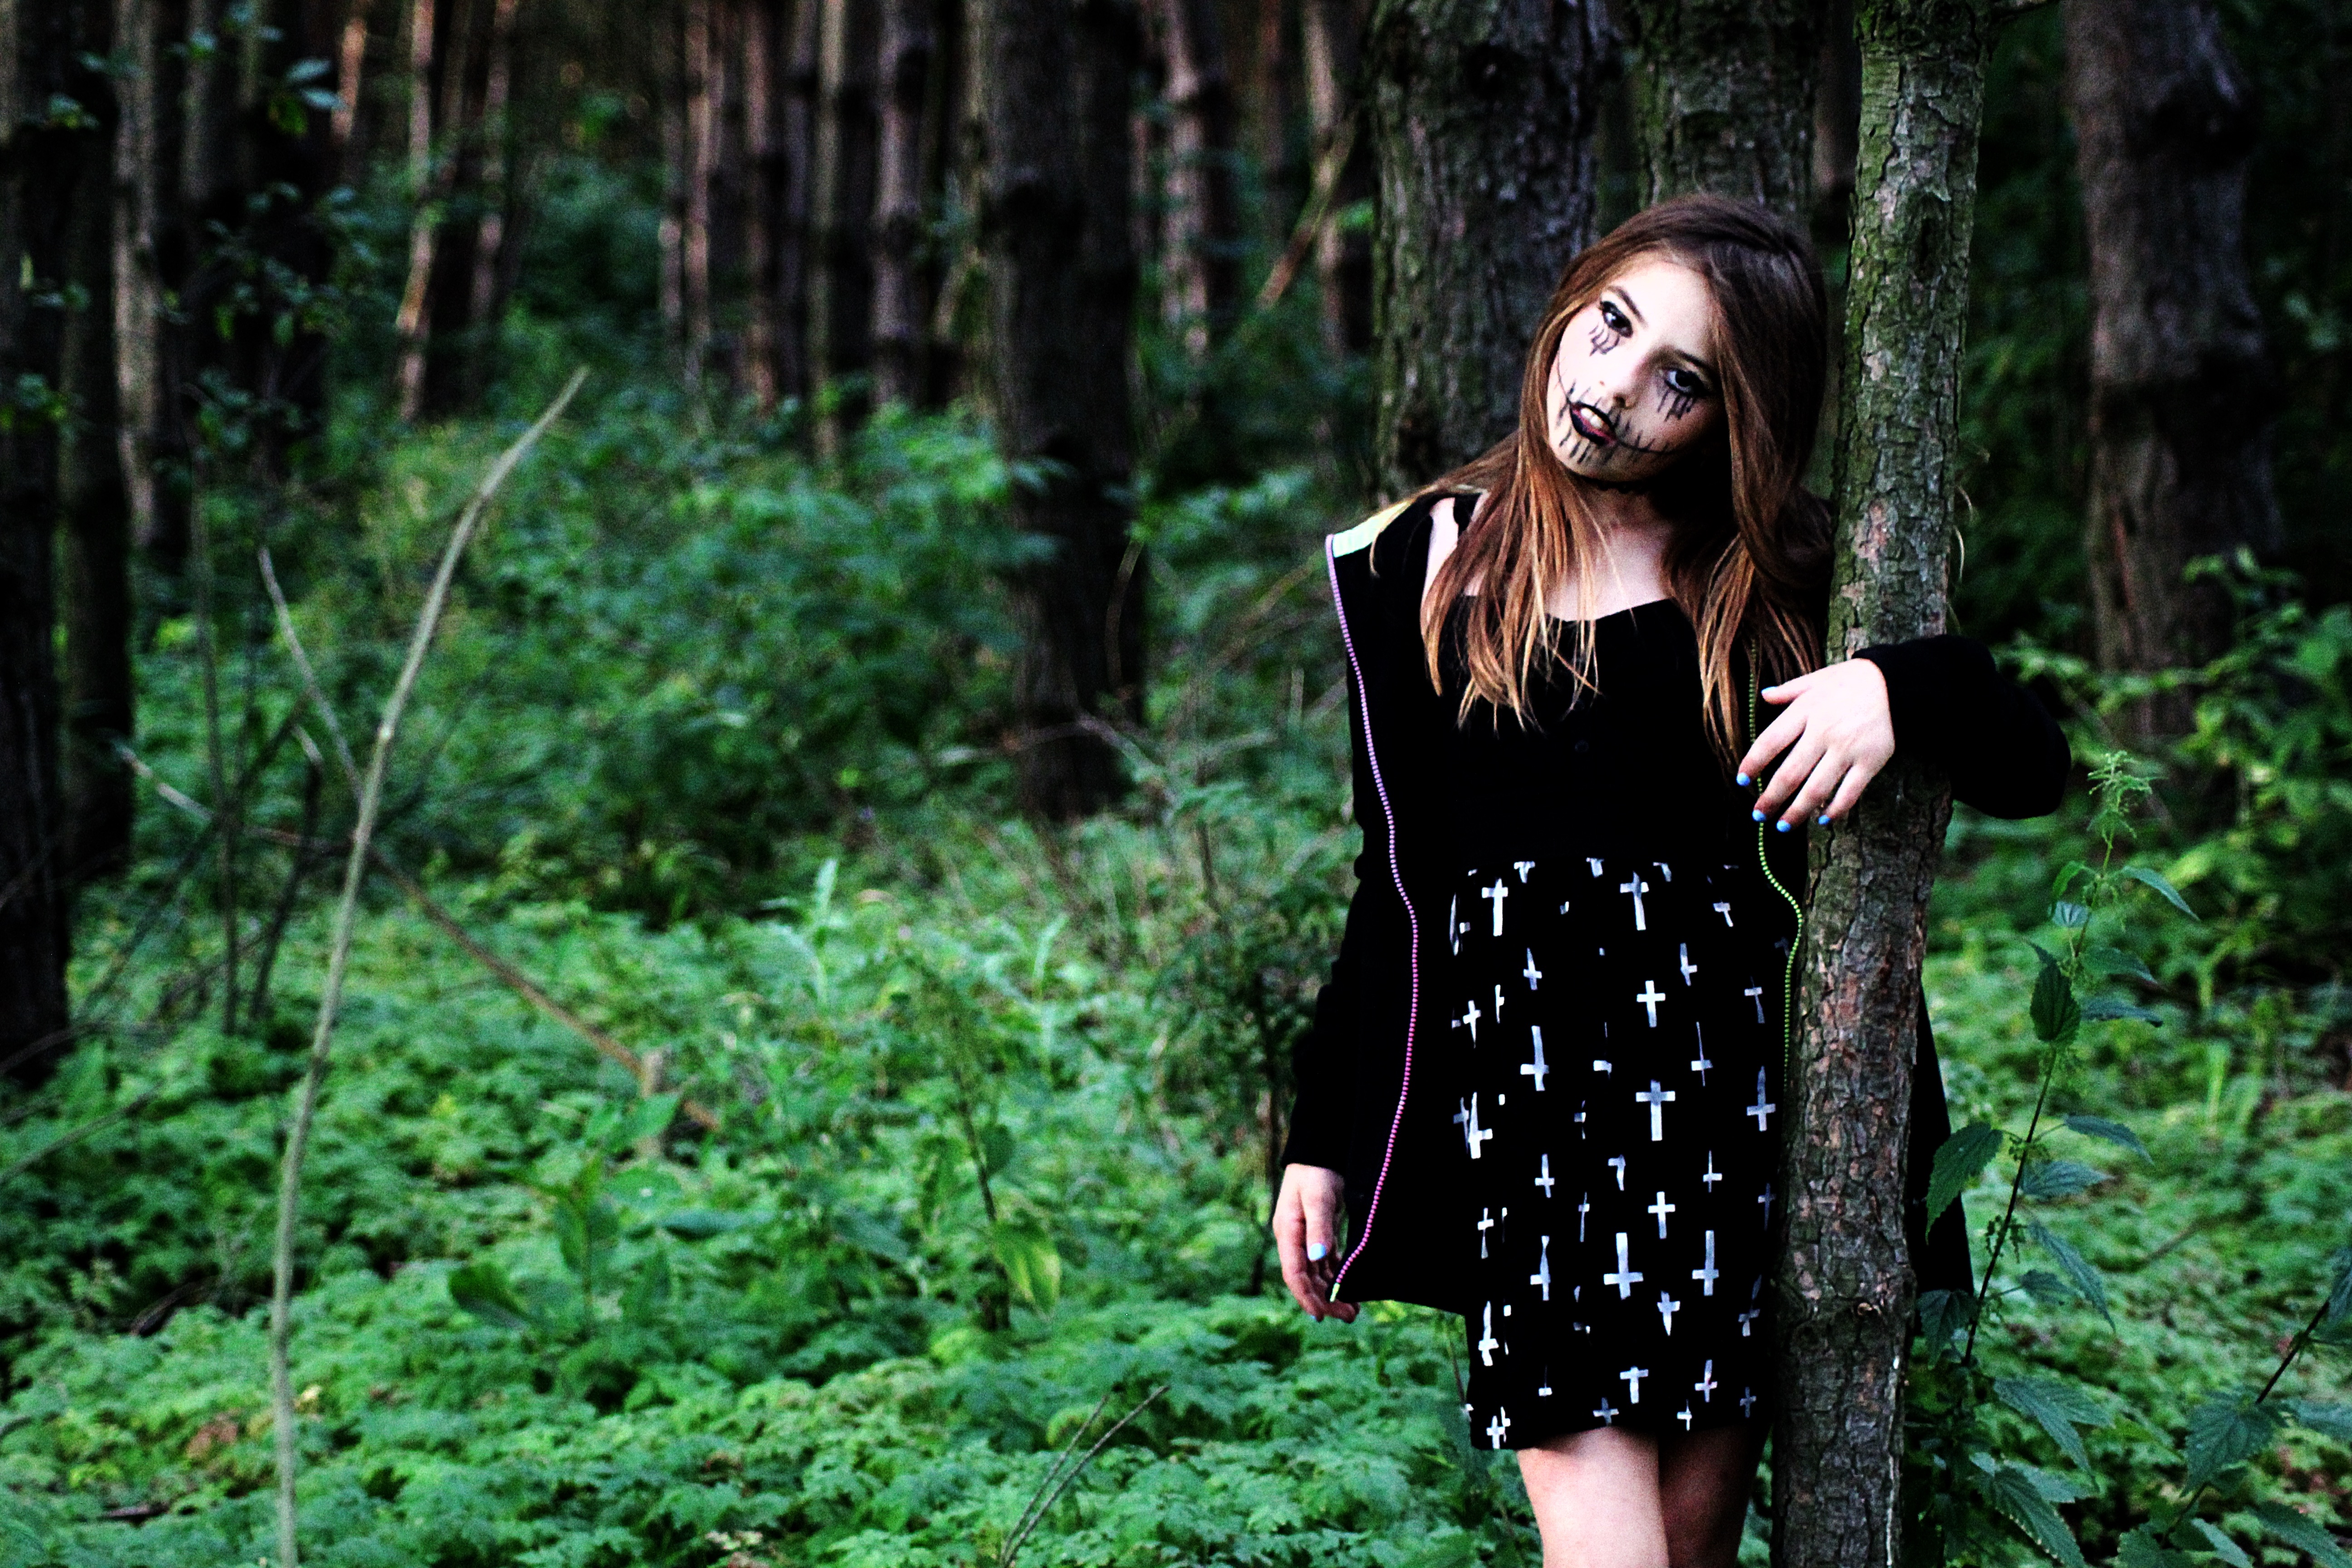
tree, nature, forest, photography, pattern, model, green, jungle, autumn, fashion, dress, rainforest, beauty, woodland, habitat, photo shoot, portrait photography, natural environment